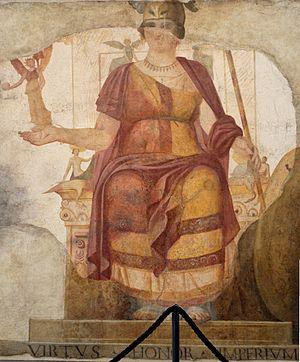
Fresque représentant Vénus assise, restaurée en personnification de Rome, dite «